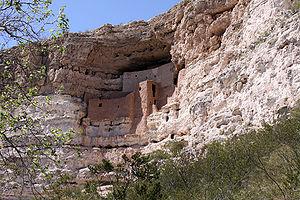
Le Château de Montezuma, un bâtiment de la culture Sinagua, construit il y a 1000 ans. Bahasa Indonesia: Kastil Montezuma di Arizona, peninggalan budaya Sinagua sekitar seribu tahun yang lalu. Sunda: Kastil Montezuma di Arizona, titinggal kaadaban Sinagua kira-kira sarébu taun kalarung.